College rock

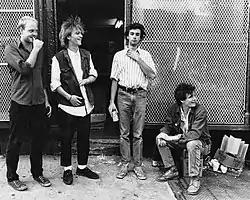
The Replacements, pictured in 1984, came from the Minneapolis alternative scene.

College rock was an outgrowth of the new wave and post-punk musical scenes that developed in the late 1970s. Though not as avant-garde as post-punk or abrasive as hardcore punk, the genre tended to veer further from the synth-heavy mainstream. As explained by "Rolling Stone", college rock's origins can be placed in Athens, Georgia, home of the University of Georgia and several college rock bands, such as R.E.M. The genre would expand to include a diverse array of regional scenes in several cities throughout the United States, particularly Minneapolis, home of the Replacements and Hüsker Dü, and Boston, home of Pixies and Throwing Muses. The genre also came to include several British alternative acts who incorporated elements of jangle pop or post-punk romanticism in their music, with bands such as the Smiths, the Cure, and the La's achieving success on American college radio stations.